Acronictinae

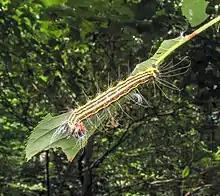
"Acronicta radcliffei", larva

Acronictinae is a large subfamily of moths in the family Noctuidae.